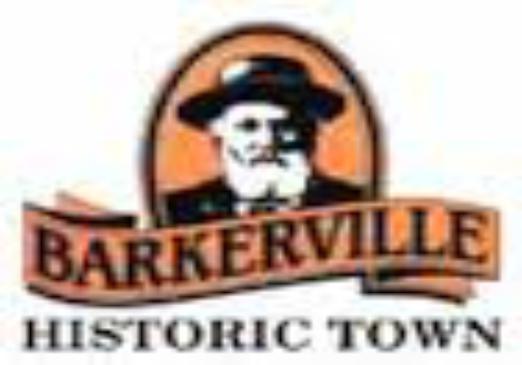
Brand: Barkerville
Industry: Others